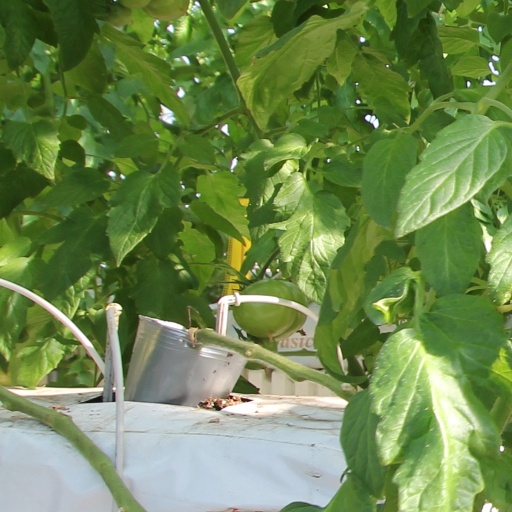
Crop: tomato